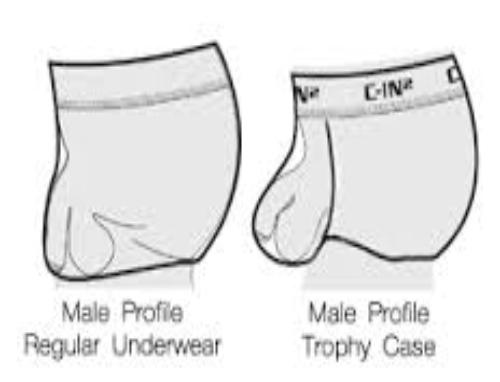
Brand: C-IN2
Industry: Clothes